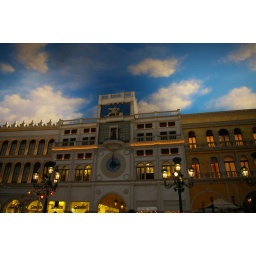
Working clock tower in St. Mark's Square inside of the Venetian.